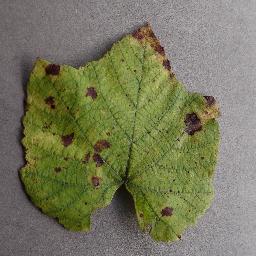
Label: Grape___Leaf_blight_(Isariopsis_Leaf_Spot)